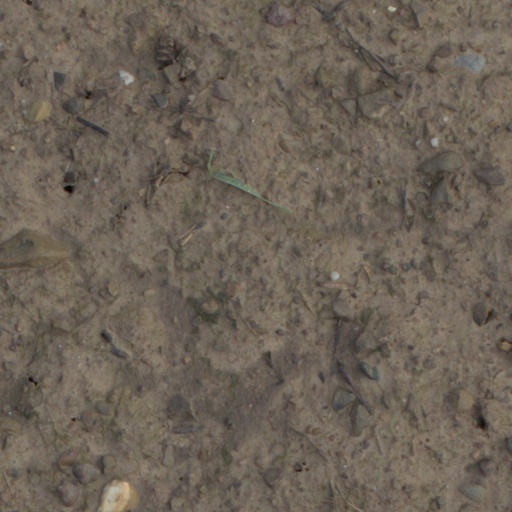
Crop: wheat